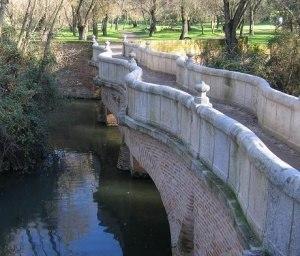
La Casa de Campo est un jardin historique et le principal parc public de Madrid, en Espagne. Ancienne réserve de chasse pour la royauté, il s'étend sur une superficie de 1 722 hectares dans l'ouest de la ville.